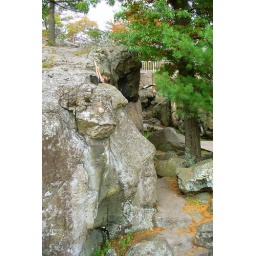
Horse face in rock